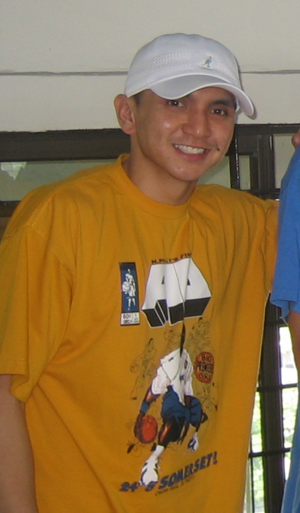
Jim Olmedo « Jimmy » Alapag, né le 30 décembre 1977, à San Bernardino, en Californie, est un joueur américano-philippin de basket-ball. Il évolue au poste de meneur.